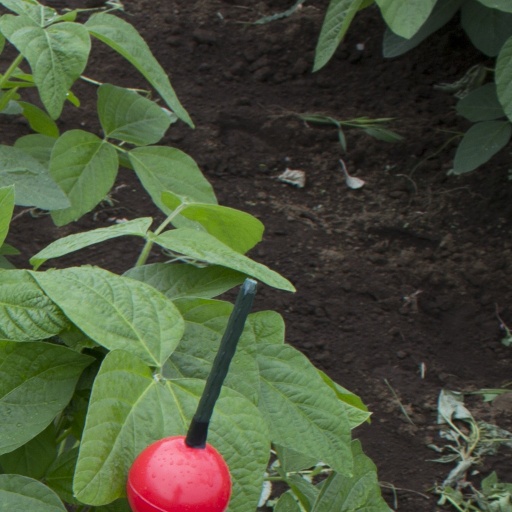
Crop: soybean